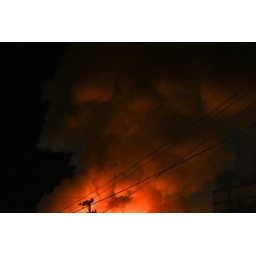
I followed the Red smoke and light in the sky while walking home.